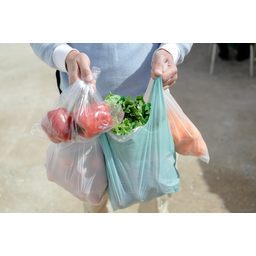
Label: plastic